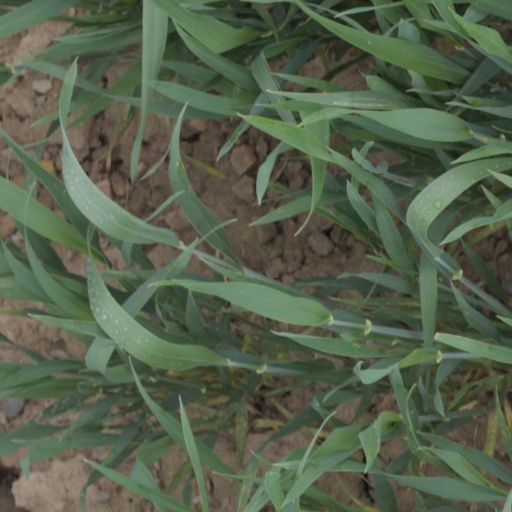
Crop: wheat